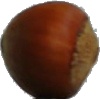
Label: nut_forest